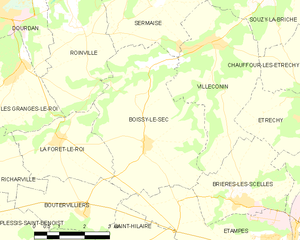
Carte des communes françaises Boissy-le-Sec